Nambour

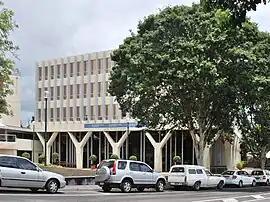
Nambour's Sunshine Coast Regional Council offices

Nambour is a rural town and locality in the Sunshine Coast Region, Queensland, Australia. In the , the locality of Nambour had a population of 12,145 people.